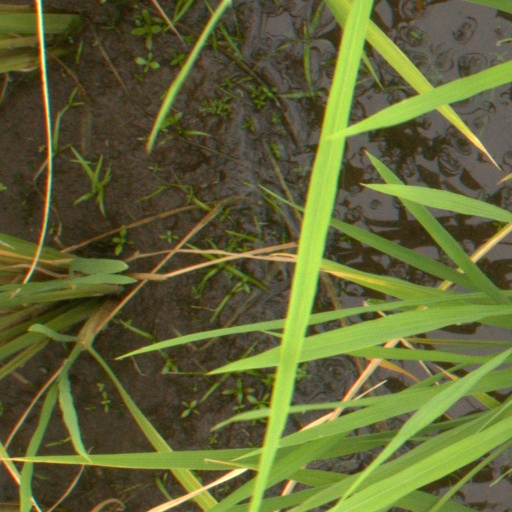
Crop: rice